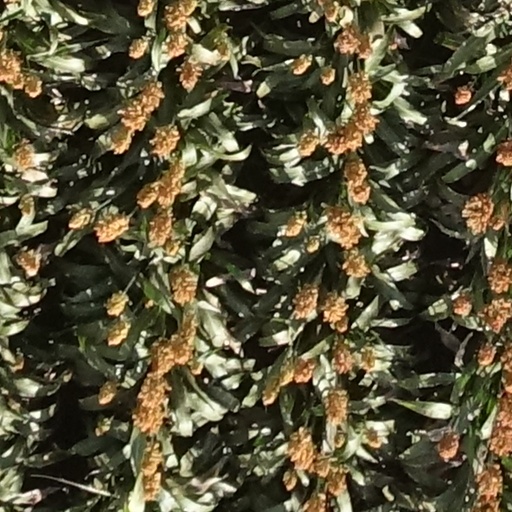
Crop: sorghum